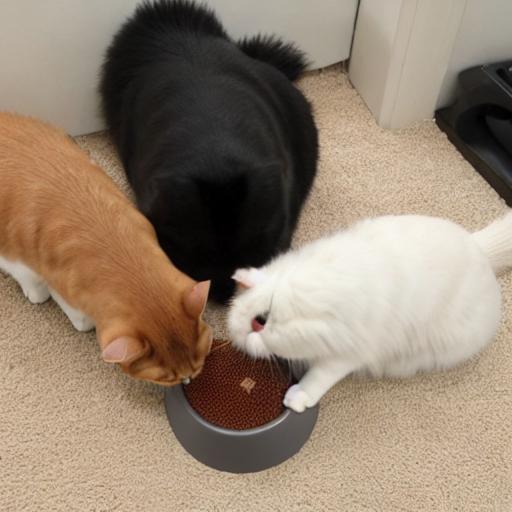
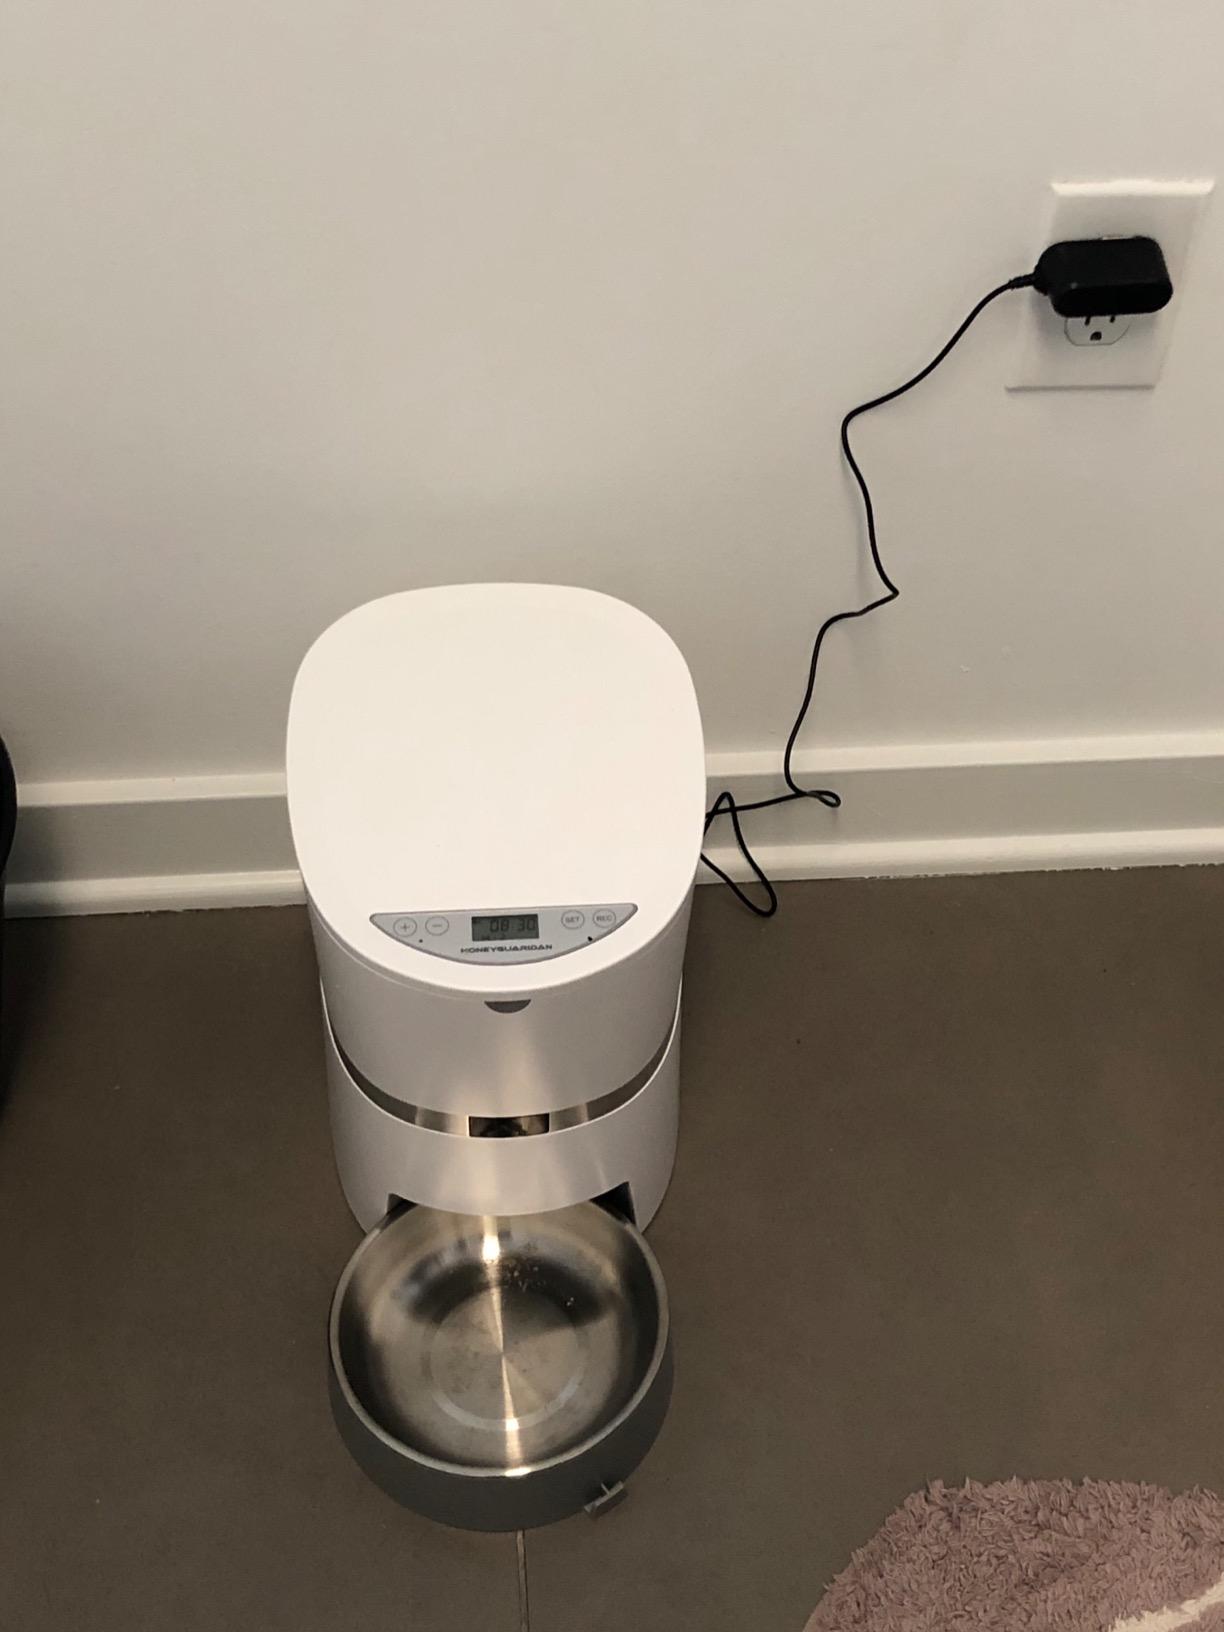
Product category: items_feeder
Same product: no